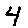
Label: 4